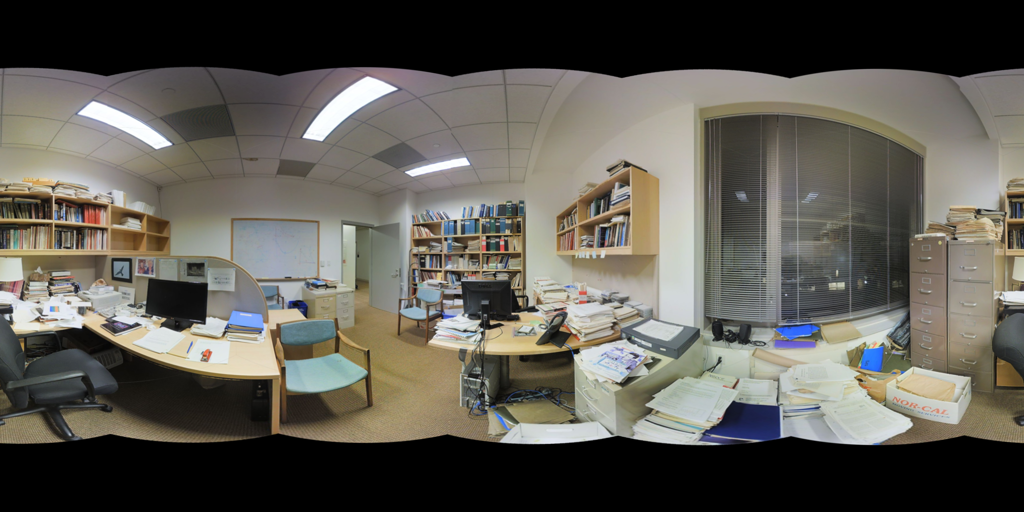
Referred object: White board next to the door

Referred object: the light blue padded visitor chair